Toronto Transit Commission bus system

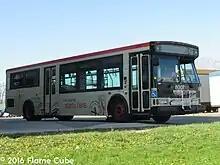
An Orion VII bus in an airport-themed livery for the 900 Airport Express bus route to Toronto Pearson International Airport from Kipling station taken in 2016

The TTC has a fleet of Orion VII low-floor buses built from 2006 to 2012, and the Nova LFS, built from 2015 to 2018.